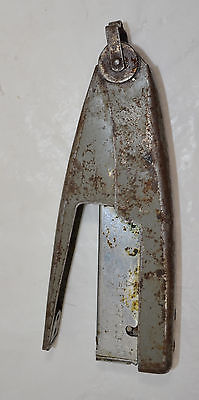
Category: stapler